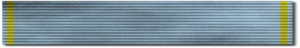
Hugo Victor Österman est né le 5 septembre 1892 à Helsinki mort le 17 février 1975 et était général durant la Première Guerre mondiale pendant laquelle il était commandant dans l'Armée finlandaise de 1933 à 1939.